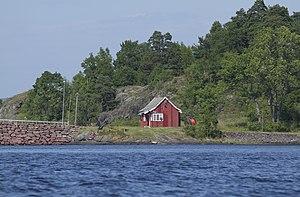
Swedenborg est un pays fictif créé par Serge Dalens dans la série de romans connus sous le nom générique de Prince Éric. Ces romans, illustrés par Pierre Joubert, ont été publiés, rééditions comprises, à plus de 5 millions d’exemplaires.